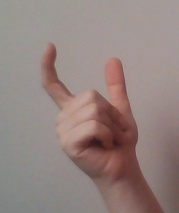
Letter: nun